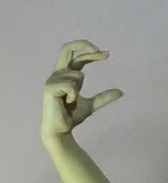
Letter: thal